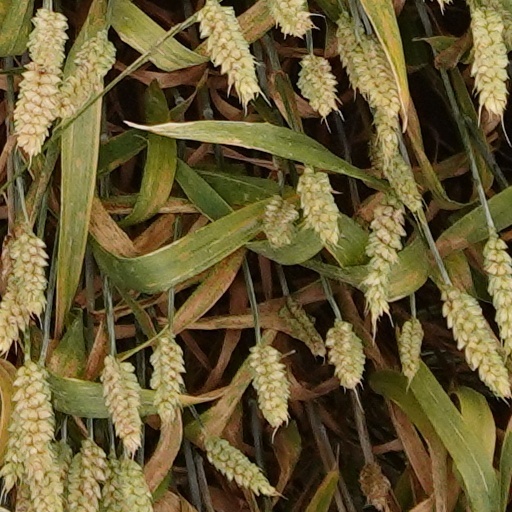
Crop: wheat